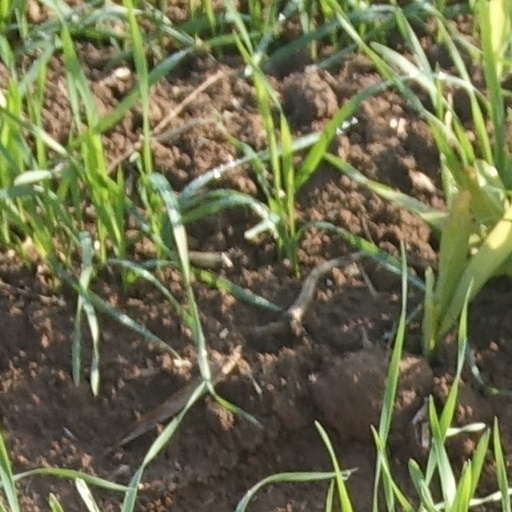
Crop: wheat